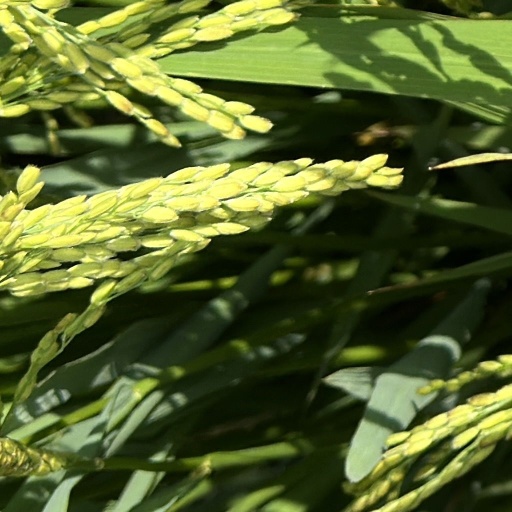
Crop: rice